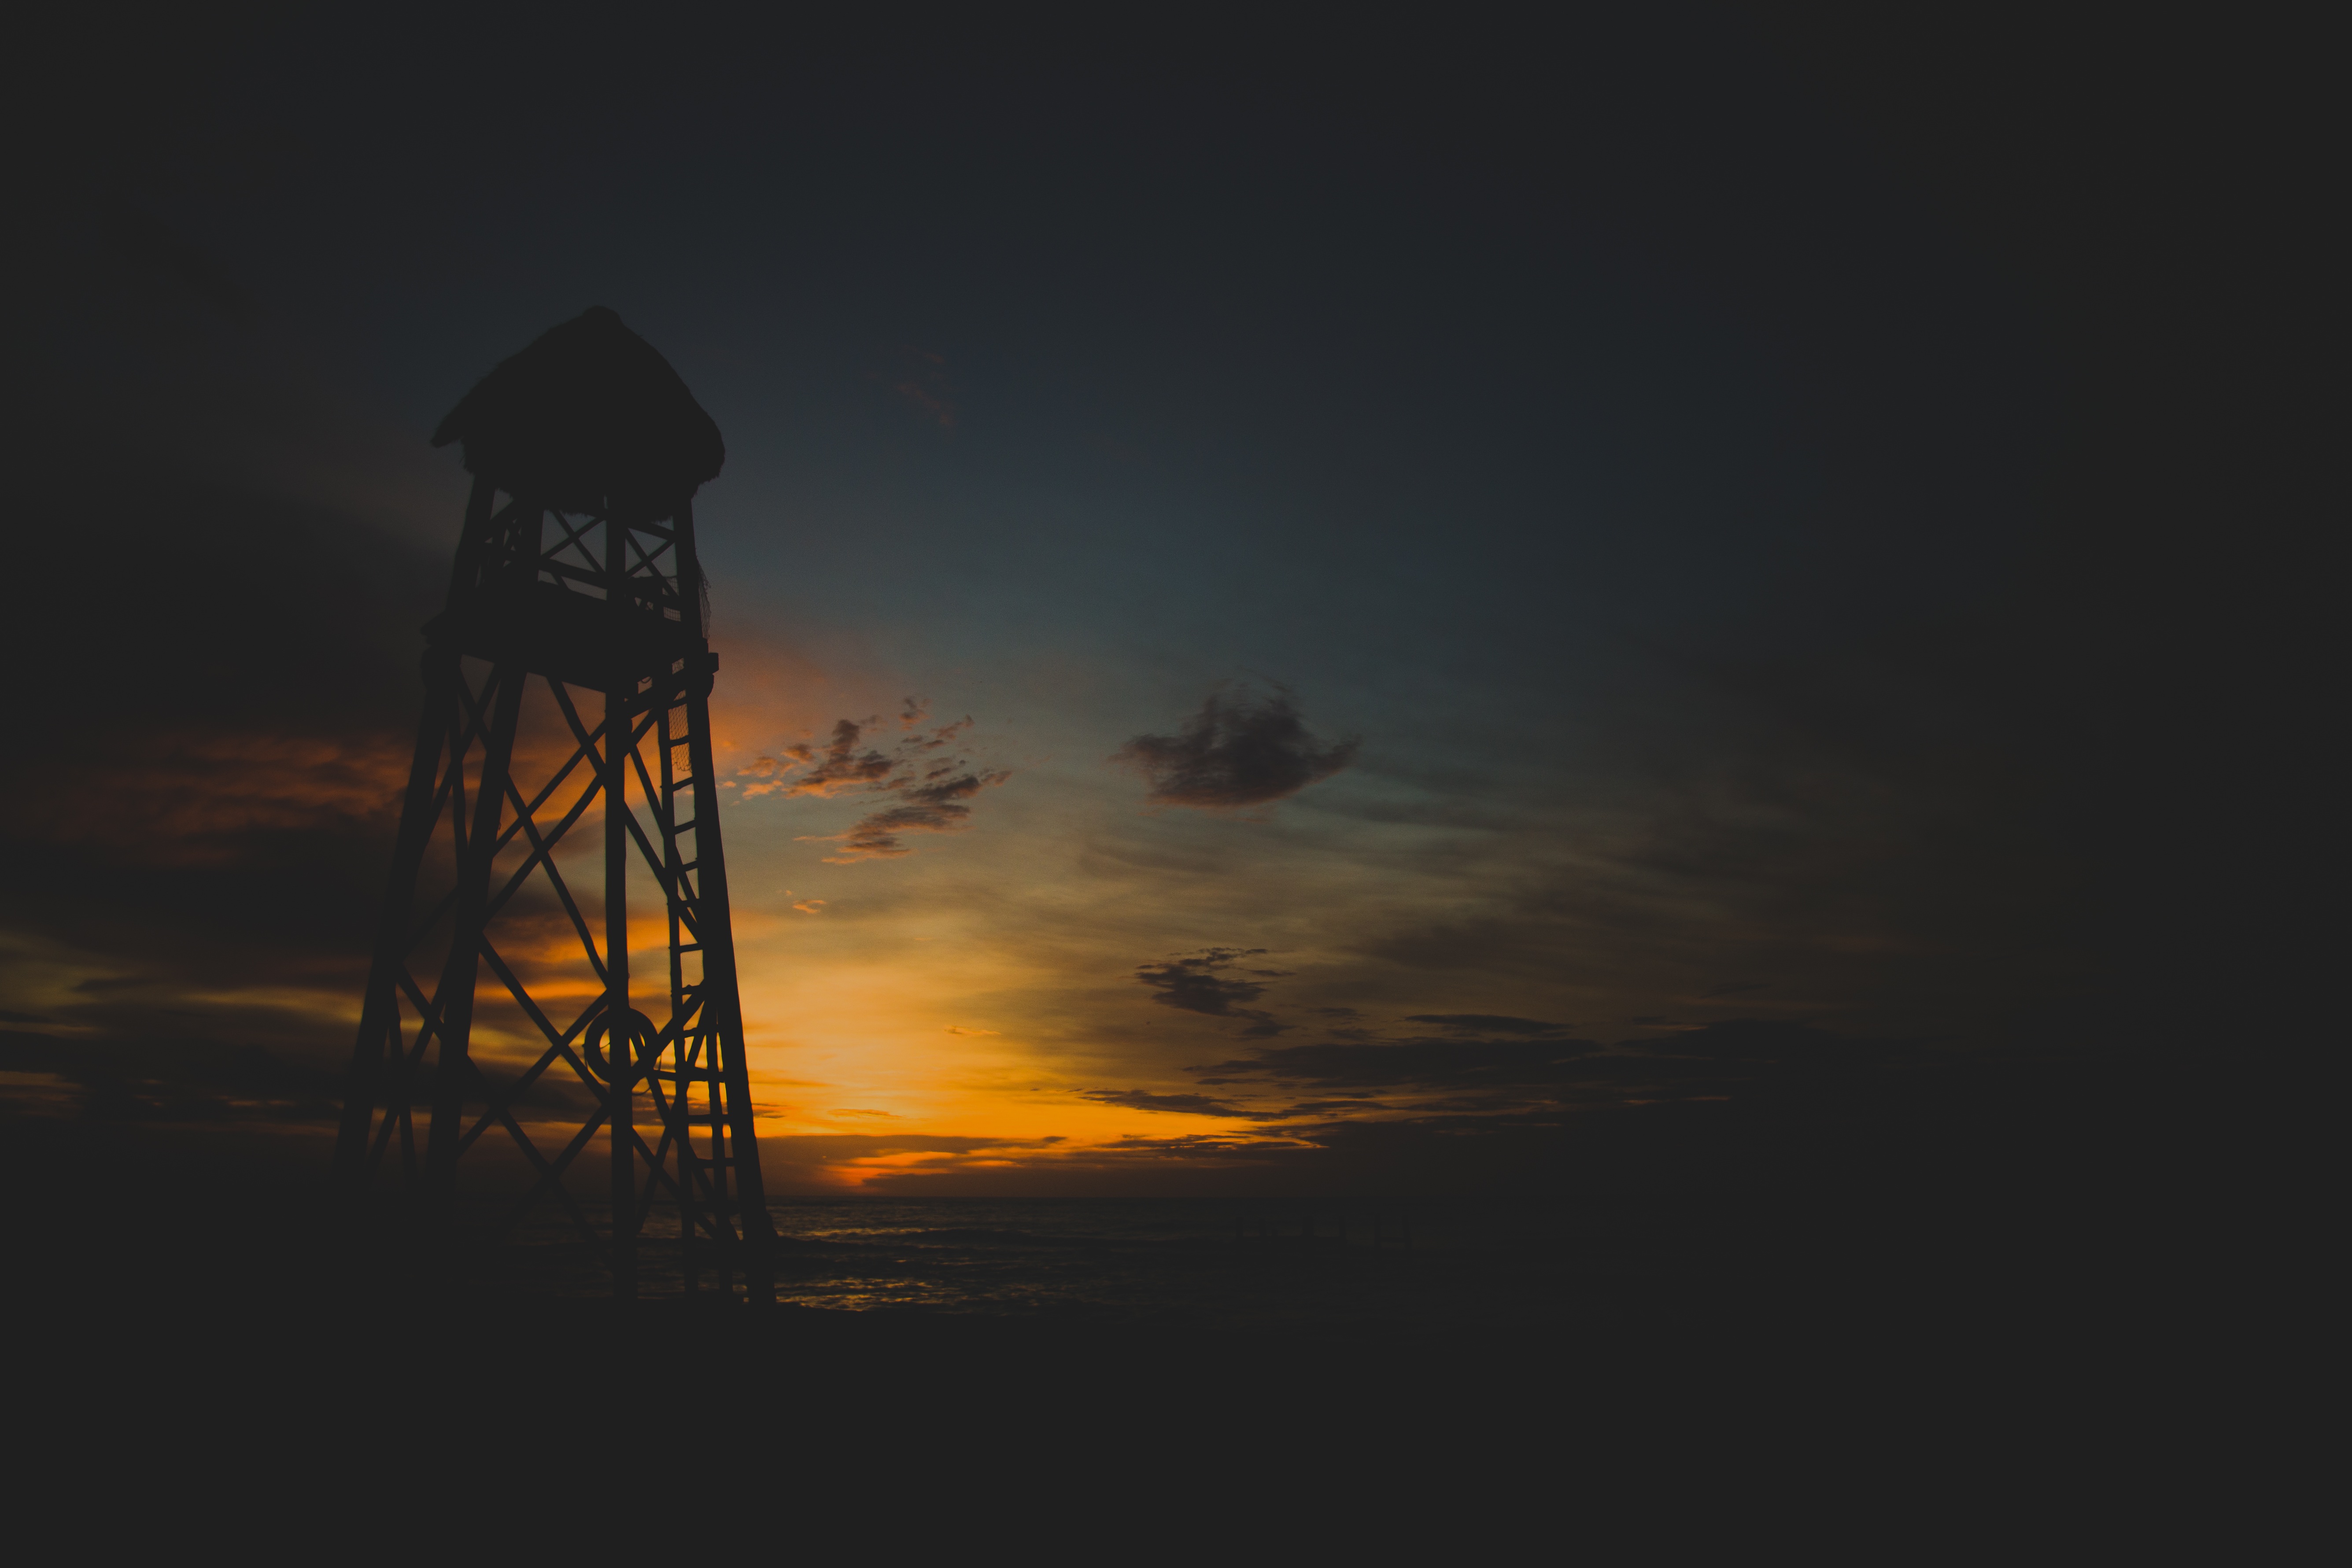
horizon, silhouette, light, cloud, sky, sunrise, sunset, night, sunlight, morning, dawn, atmosphere, dusk, evening, reflection, darkness, atmospheric phenomenon